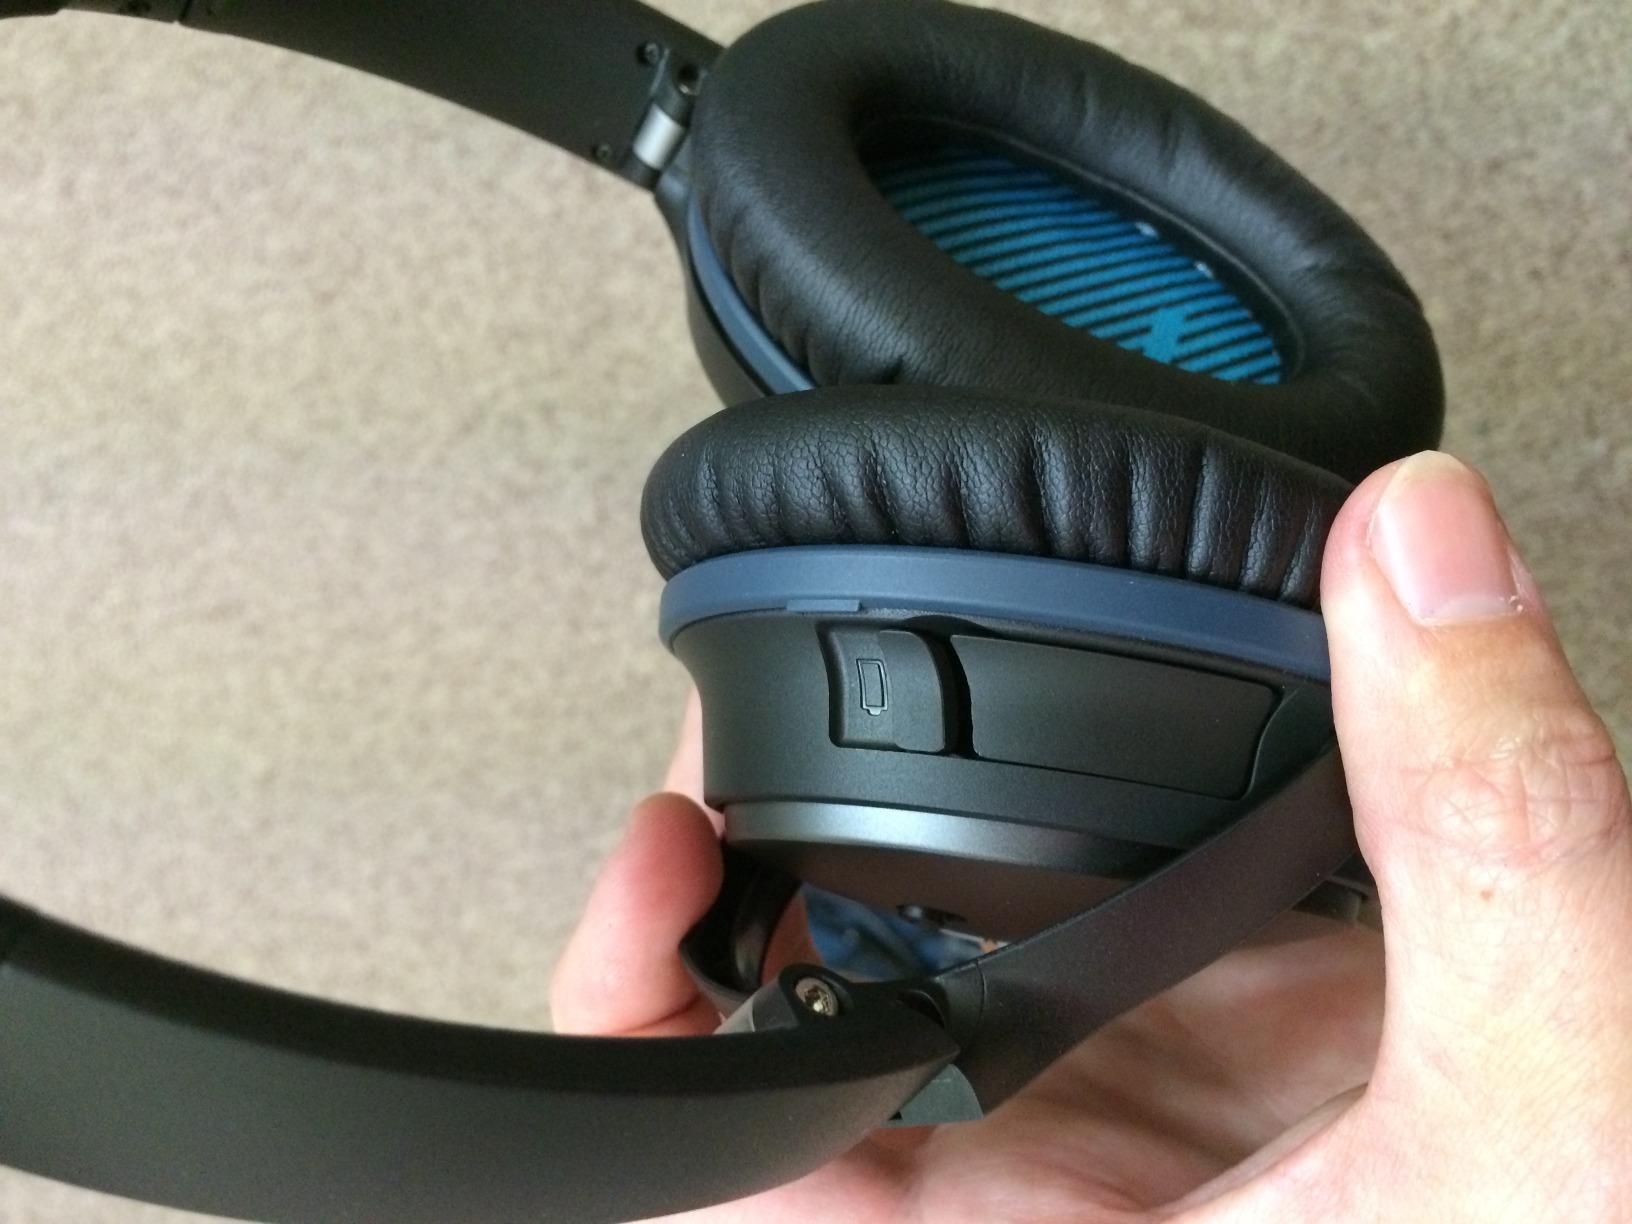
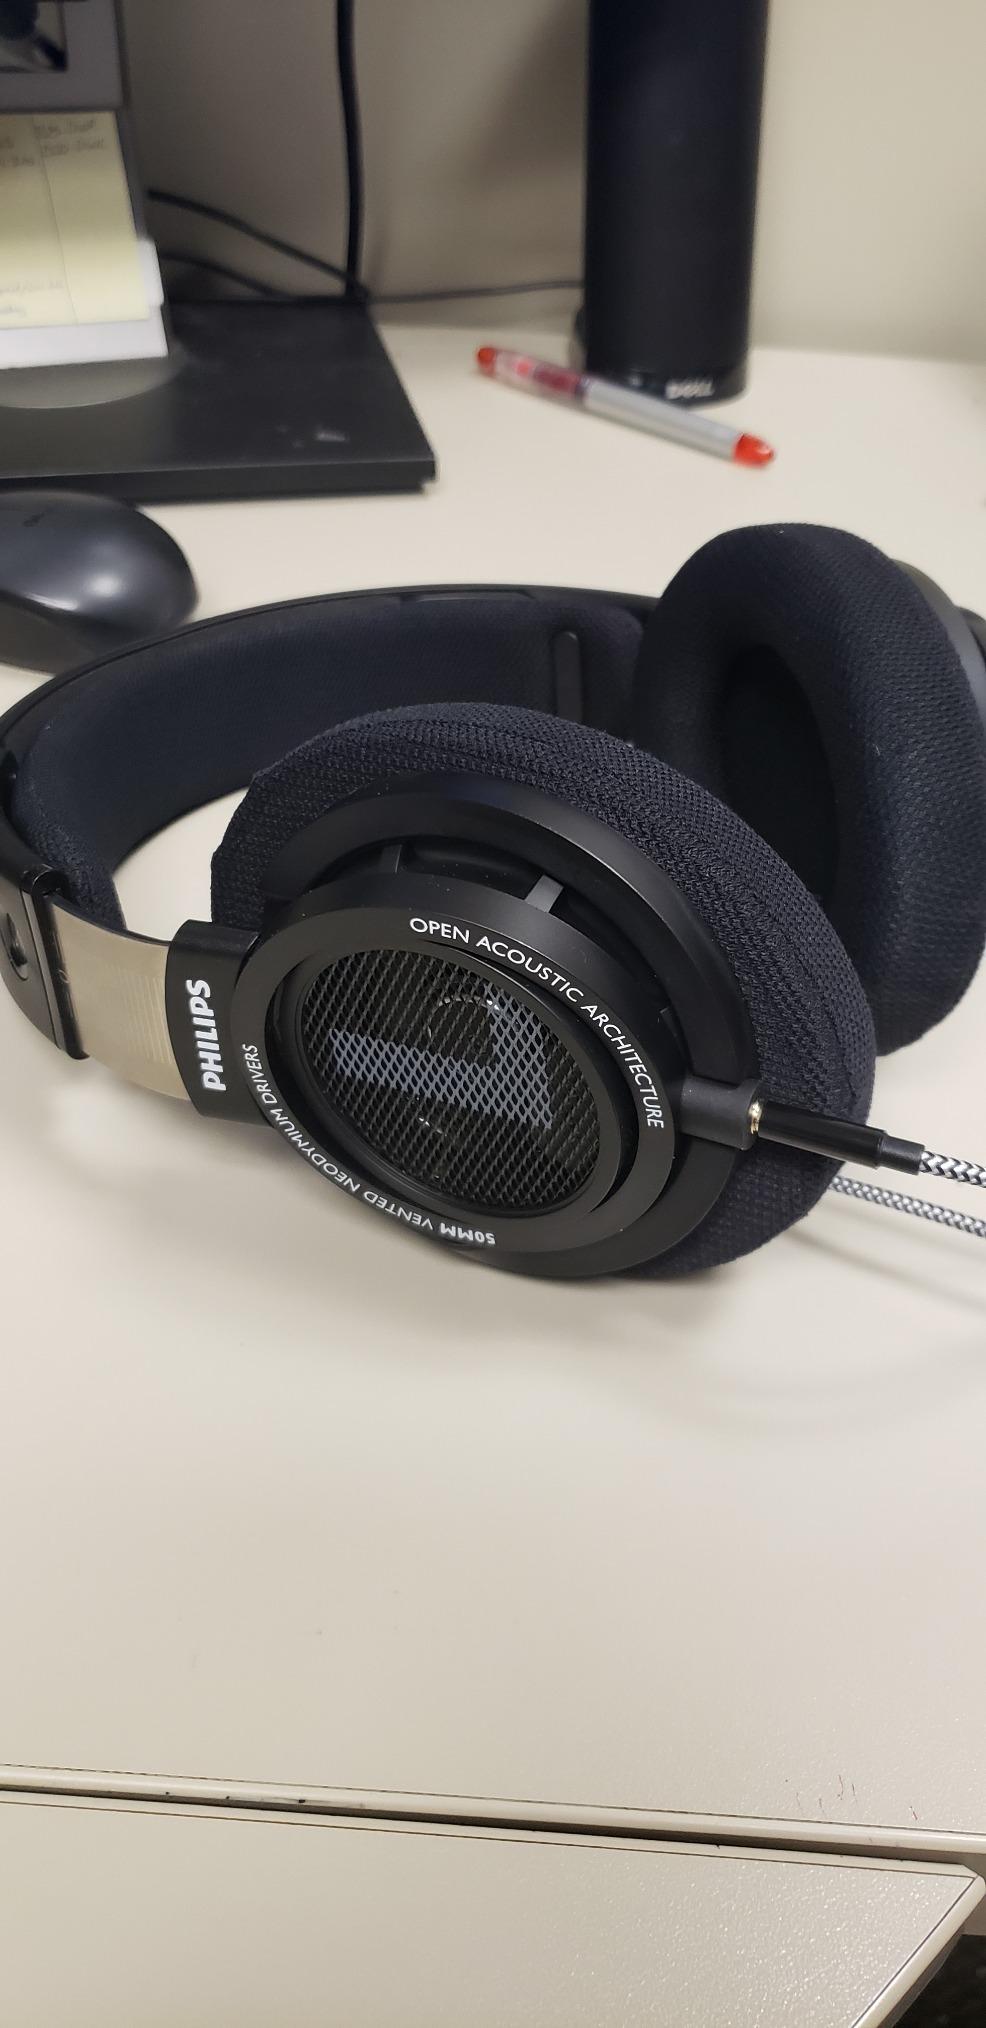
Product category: headphones
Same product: no